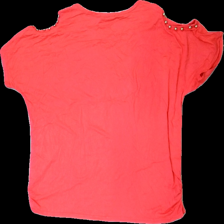
View: back
Type: Top
Category: Ladies
Brand: Not in the list
Brand text on label: xiaohui
Colors: Pink, Black
Material: 100% viscose
Pattern: Animal print
Cut: Regular
Season: All
Stains: Major
Damage: fläckar
Damage location: top right
Damage 2 location: top center
Price range: <50
Recommended usage: Export
Description: rosa top med fjäril och text fram med glitter och stenar, stor fläck höger axel